Sarah Laing

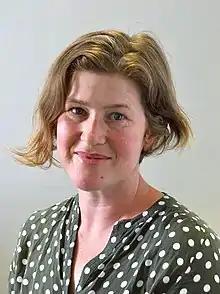
Laing at the National Library of New Zealand in 2019

Laing was born in 1973 in Champaign-Urbana, Illinois, United States and grew up in Palmerston North, New Zealand. As a teenager she moved to Wellington and has also lived in Germany, New York, and Auckland. She is currently based in Wellington.